IPad Pro (3rd generation)

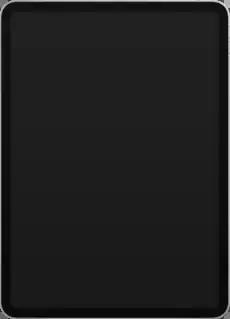
An 11-inch iPad Pro

The third generation of iPad Pro is a line of tablet computers developed and marketed by Apple Inc. Two models, with a 12.9 inch or 11 inch screen, were both announced on October 30, 2018, and were available to purchase on November 7. This generation of iPad Pro was the first iPad compatible with the new (second generation) Apple Pencil stylus. Like the second generation, a larger size and stylus compatibility were a point of difference from the rest of Apple's available iPads, but the third generation iPad Pro was also the first iPad to use facial recognition (Face ID) to unlock the device.